Sewers of Oblivion

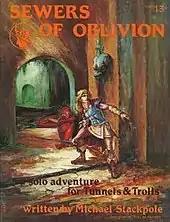

Sewers of Oblivion is a 1980 role-playing game adventure for "Tunnels & Trolls" published by Flying Buffalo.